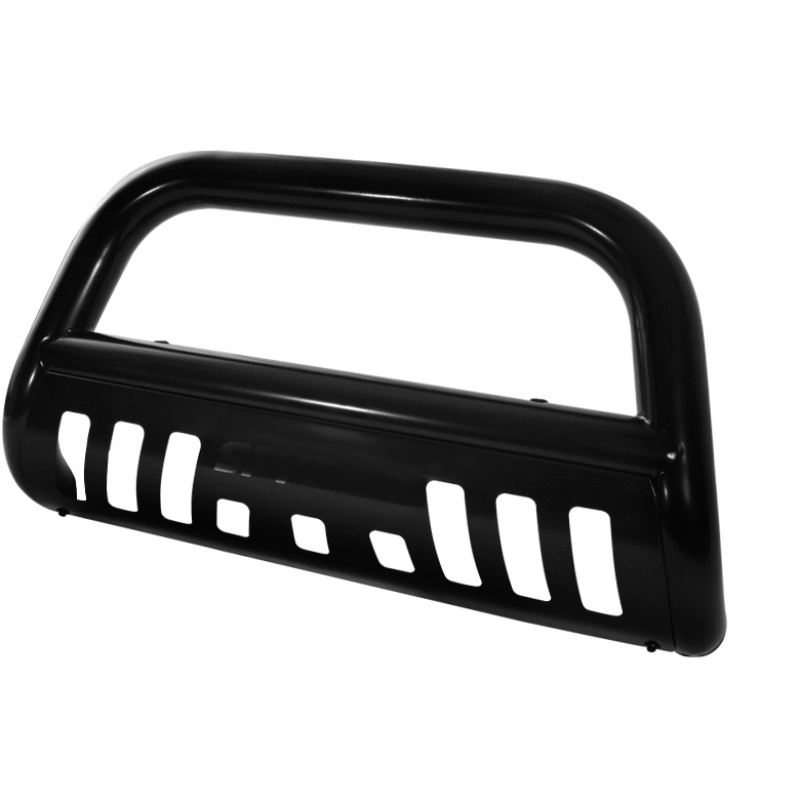
Xtune Chevy Silverado 1500 2014+ 3 Inch Bull Bar Powder Coated Black BBR-CS-A02G0116-BK 9022524
Xtune Chevy Silverado 1500 2014+ 3 Inch Bull Bar Powder Coated Black BBR-CS-A02G0116-BK
Brand: VEX Motorsports
Category: Vehicles & Parts > Vehicle Parts & Accessories > Vehicle Safety & Security > Off-Road & Motor Sports Vehicle Protective Gear > Racing Chest Guards